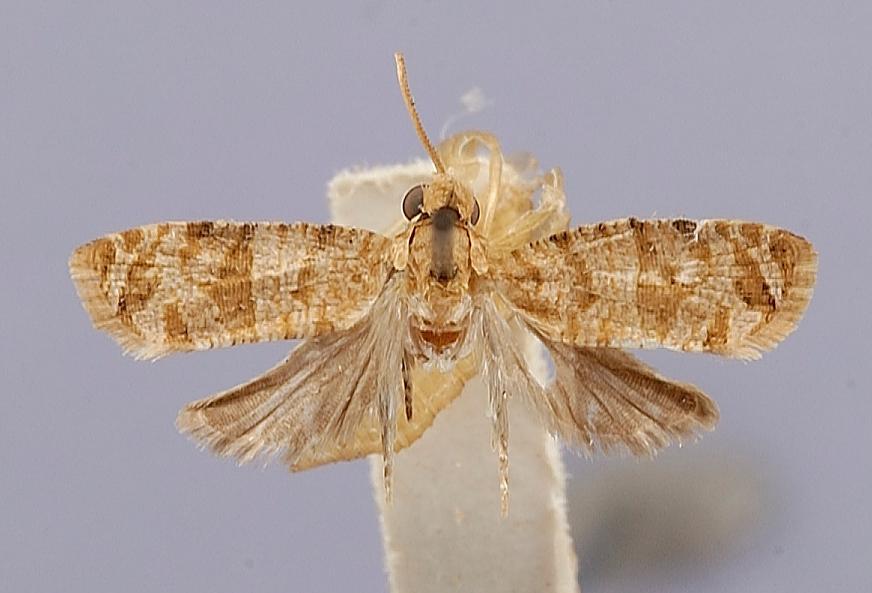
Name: Lobesia clavosa
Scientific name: Lobesia clavosa Diakonoff, 1973
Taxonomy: Animalia, Arthropoda, Insecta, Lepidoptera, Tortricidae
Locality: Tutuila Island, Fagatogo, Samoa
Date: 12 Aug 1940